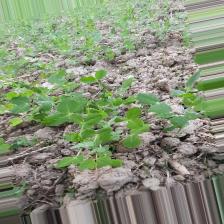
Label: Normal